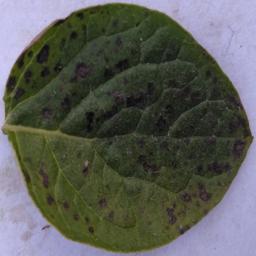
Etiqueta: Tizon_Temprano